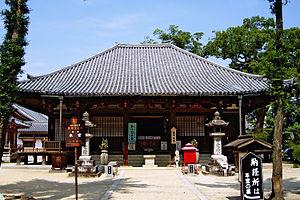
Shippōzan Motoyama-ji est un temple bouddhiste de la secte Kōyasan Shingon-shū situé à Mitoyo, préfecture de Kagawa au Japon. Il a été fondé en 807 sur les instructions de l'empereur Heizei. Hayagriva en est à présent la principale image de dévotion.
Le terme « trésor national » est utilisé au Japon depuis 1897 pour désigner les biens les plus précieux du patrimoine culturel du Japon bien que la définition et les critères aient changé depuis la création du terme. Les bâtiments des temples bouddhistes de cette liste ont été classés Trésors nationaux du Japon quand la loi pour la protection des biens culturels est entrée en vigueur le 9 juin 1951. Les pièces sont choisies par le ministère de l'Éducation, de la Culture, des Sports, des Sciences et de la Technologie sur le fondement de leur « valeur artistique ou historique particulièrement élevée ». Cette liste présente 152 entrées de bâtiments de temples Trésors nationaux de la fin du VIIᵉ siècle classique au début de l'époque d'Edo moderne du XIXᵉ siècle. Le nombre d'édifices répertoriés dans cette liste est supérieur à 152, parce que, dans certains cas, des groupes de bâtiments liés entre eux sont réunis pour former une seule entrée. Les structures comprennent des bâtiments principaux tels que le kon-dō, le hon-dō, le butsuden, des pagodes, des portes, un beffroi, des couloirs et d'autres bâtiments et édifices qui font partie d'un temple bouddhiste.